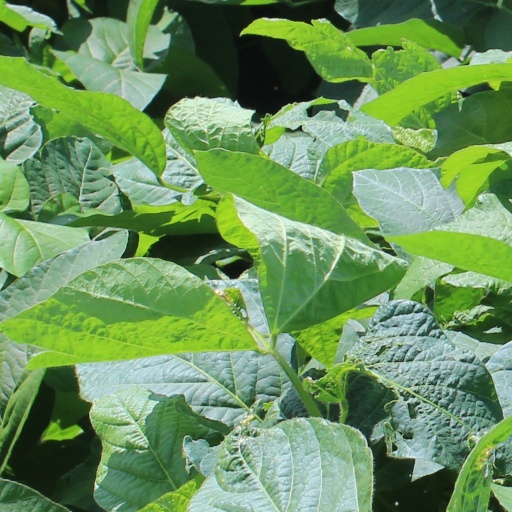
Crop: soybean